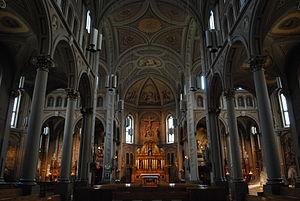
Intérieur de l'église du Gesù à Montréal.